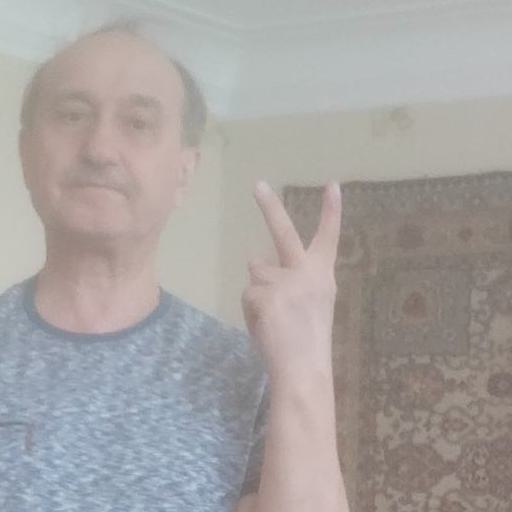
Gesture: peace_inverted